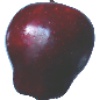
Label: red_delicious_apple